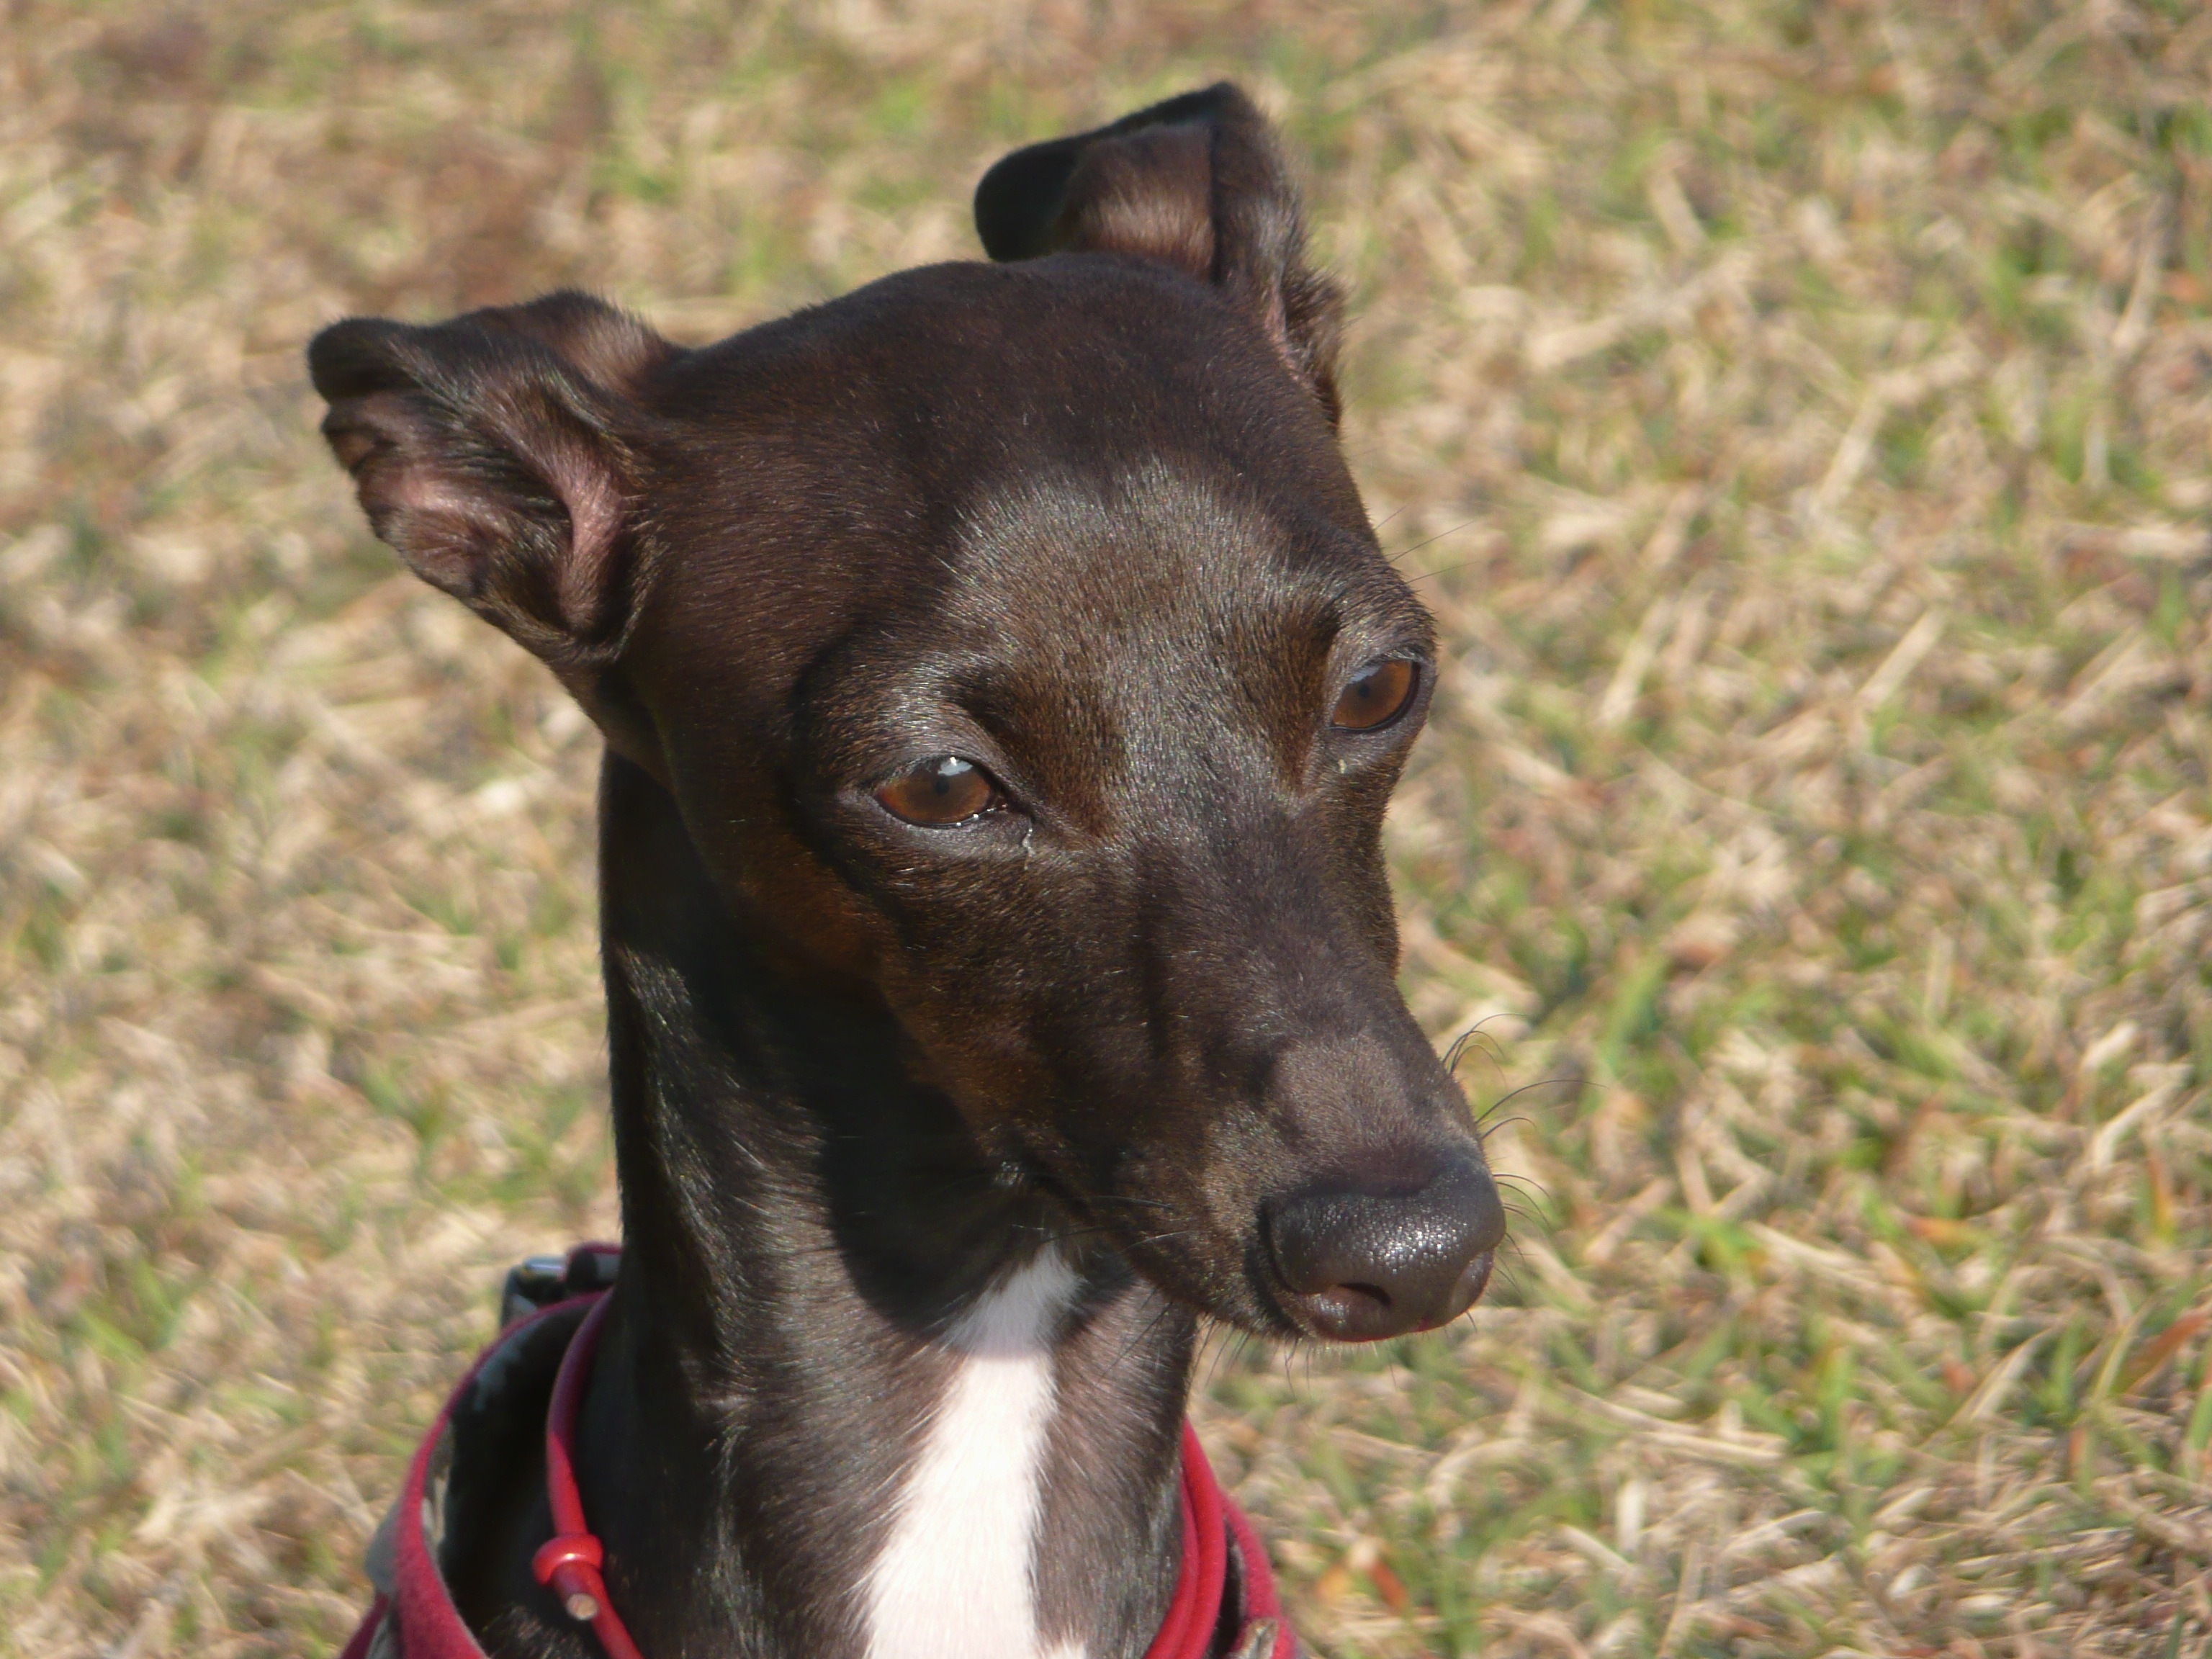
nature, dog, canine, pet, macro, mammal, hound, close up, outside, sports, vertebrate, greyhound, dog breed, terrier, patterdale terrier, dog like mammal, carnivoran, animal sports, manchester terrier, dog sports, italian greyhound, sighthound, galgo espa ol, lurcher, mexican hairless dog